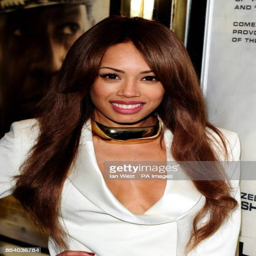
pop artist arriving for the premiere of flight